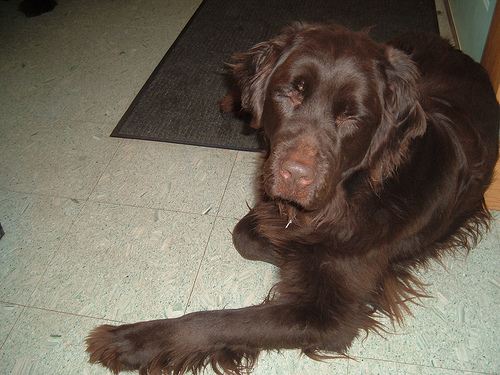
Animal: dog
Breed: newfoundland